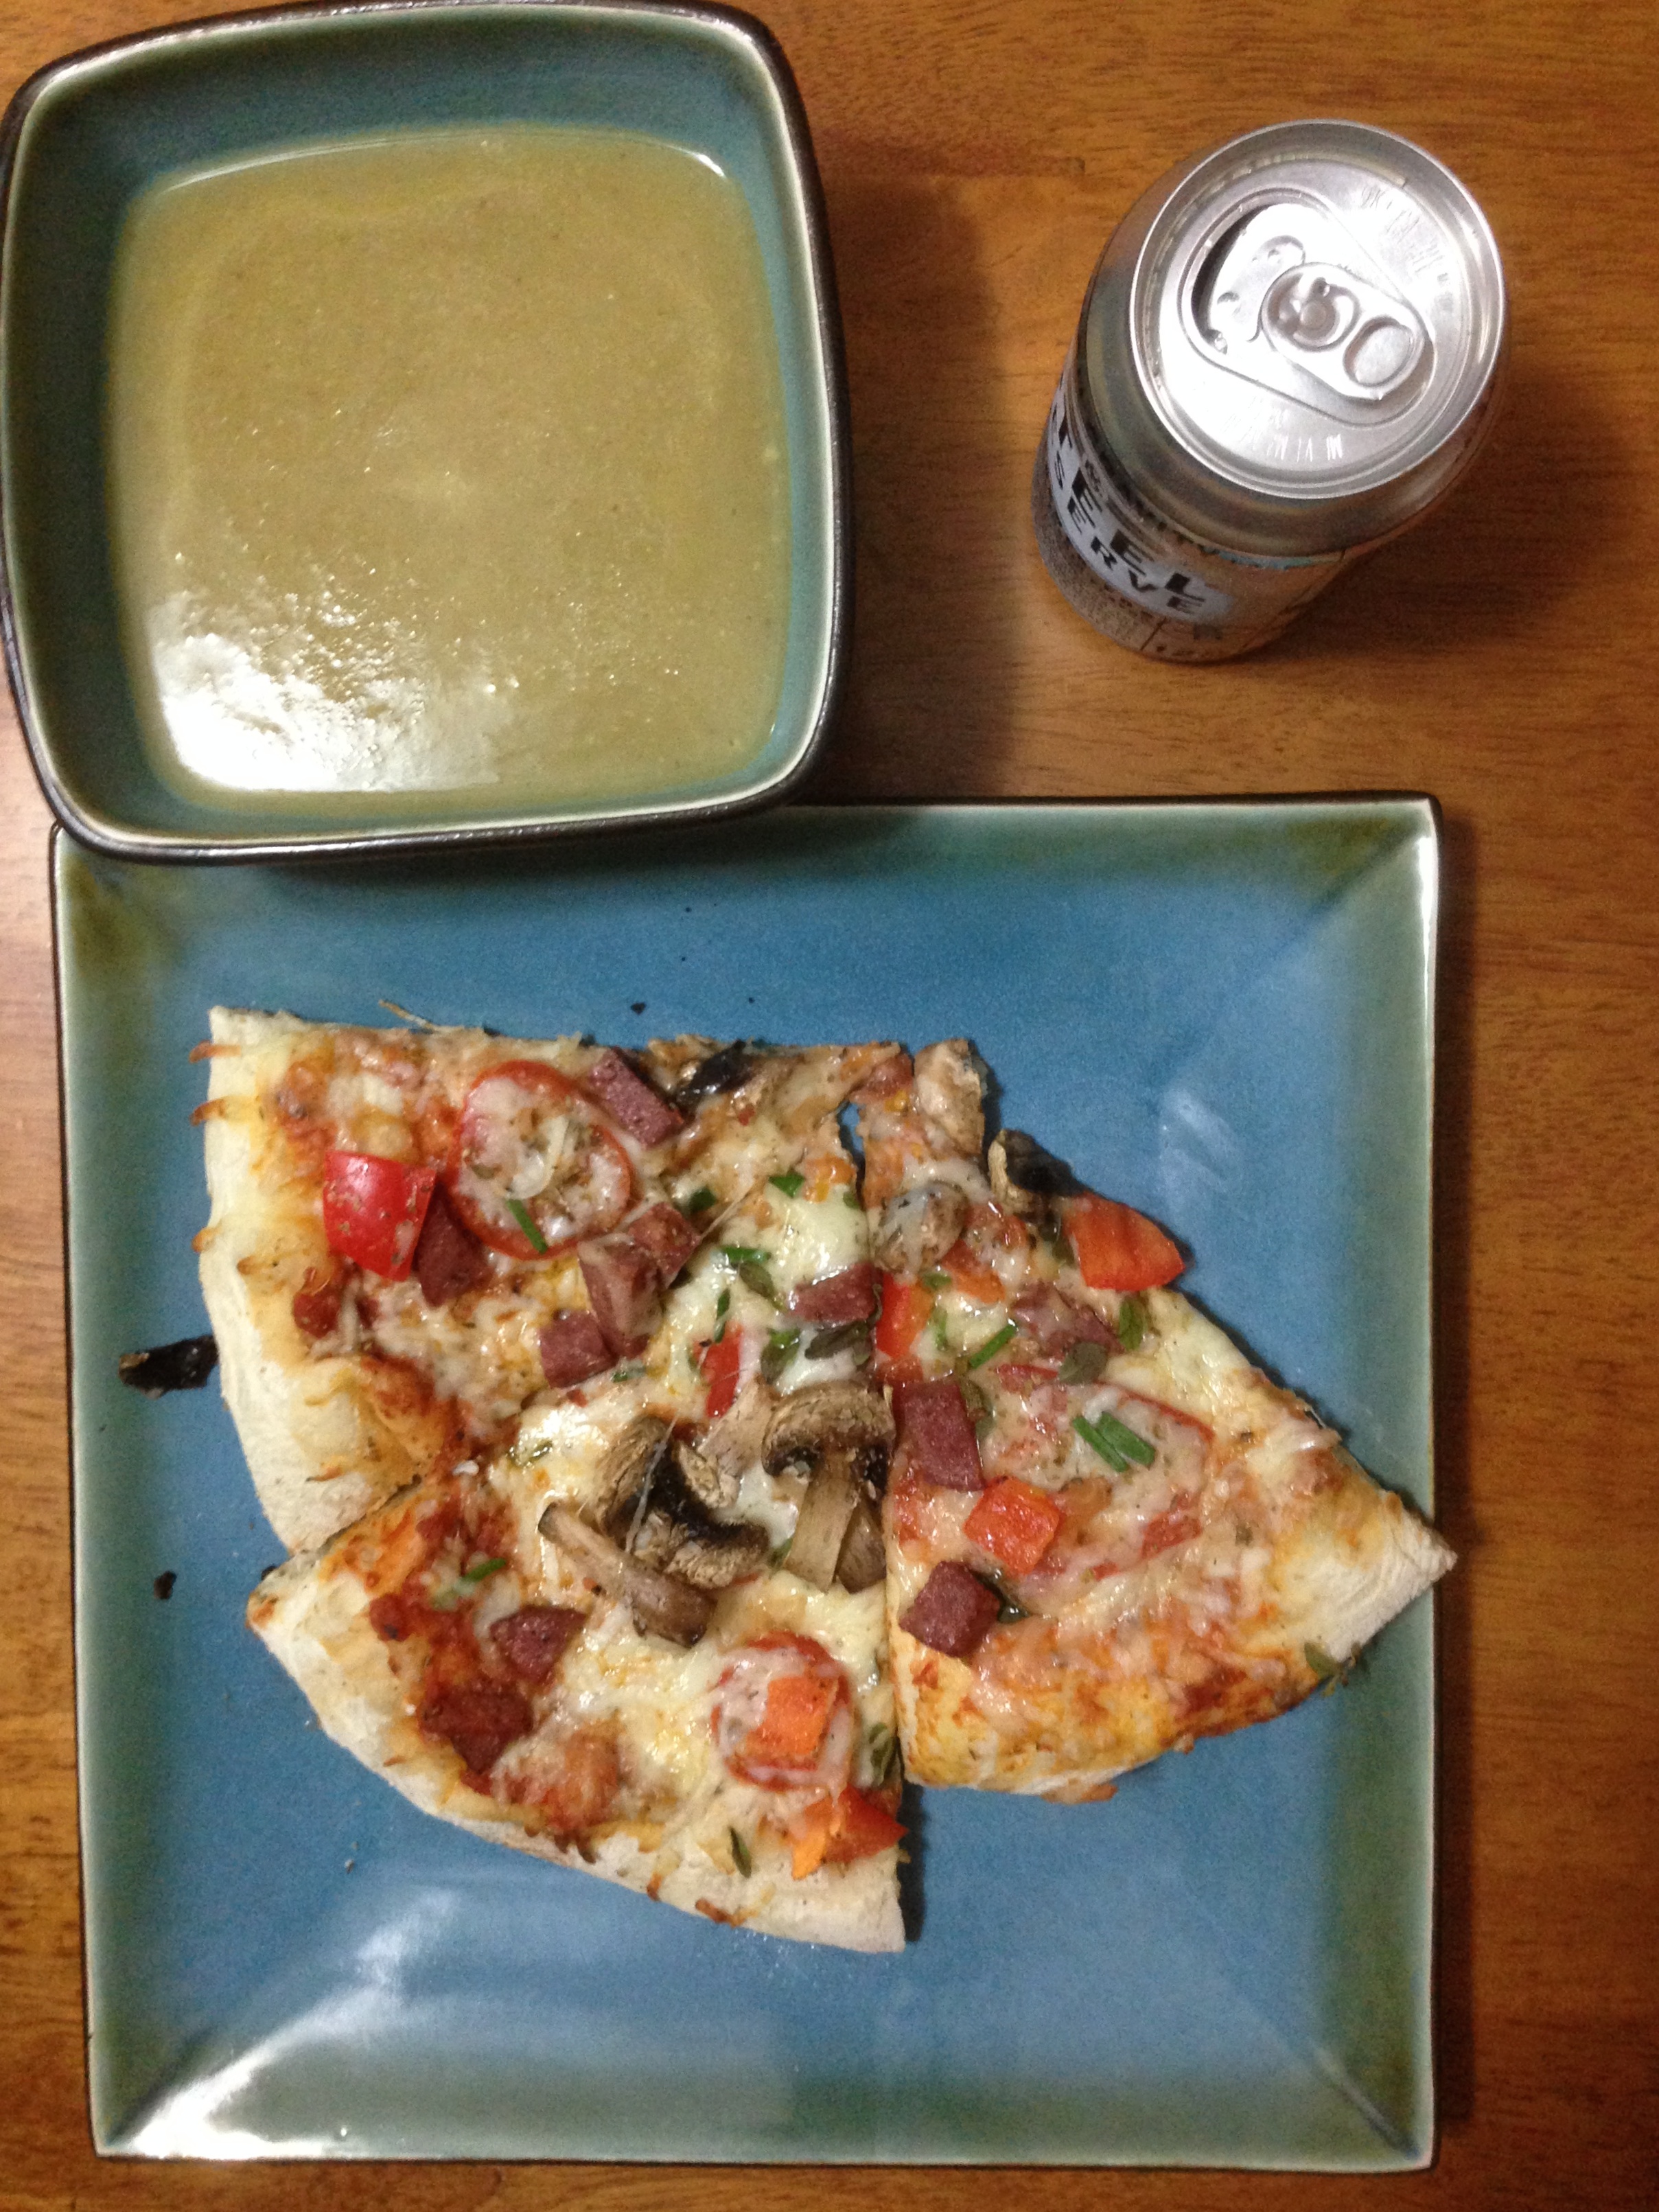
dish, meal, food, produce, breakfast, lunch, cuisine